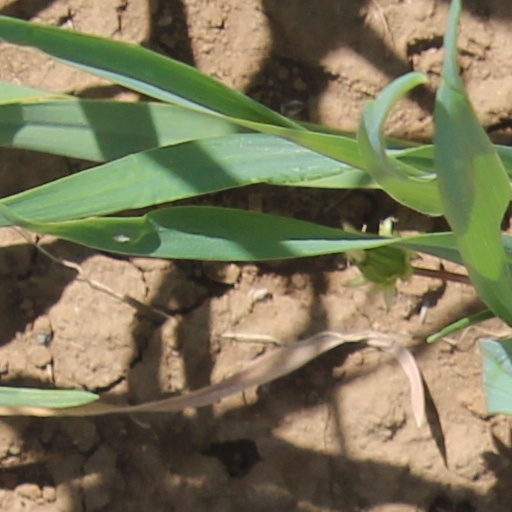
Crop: wheat